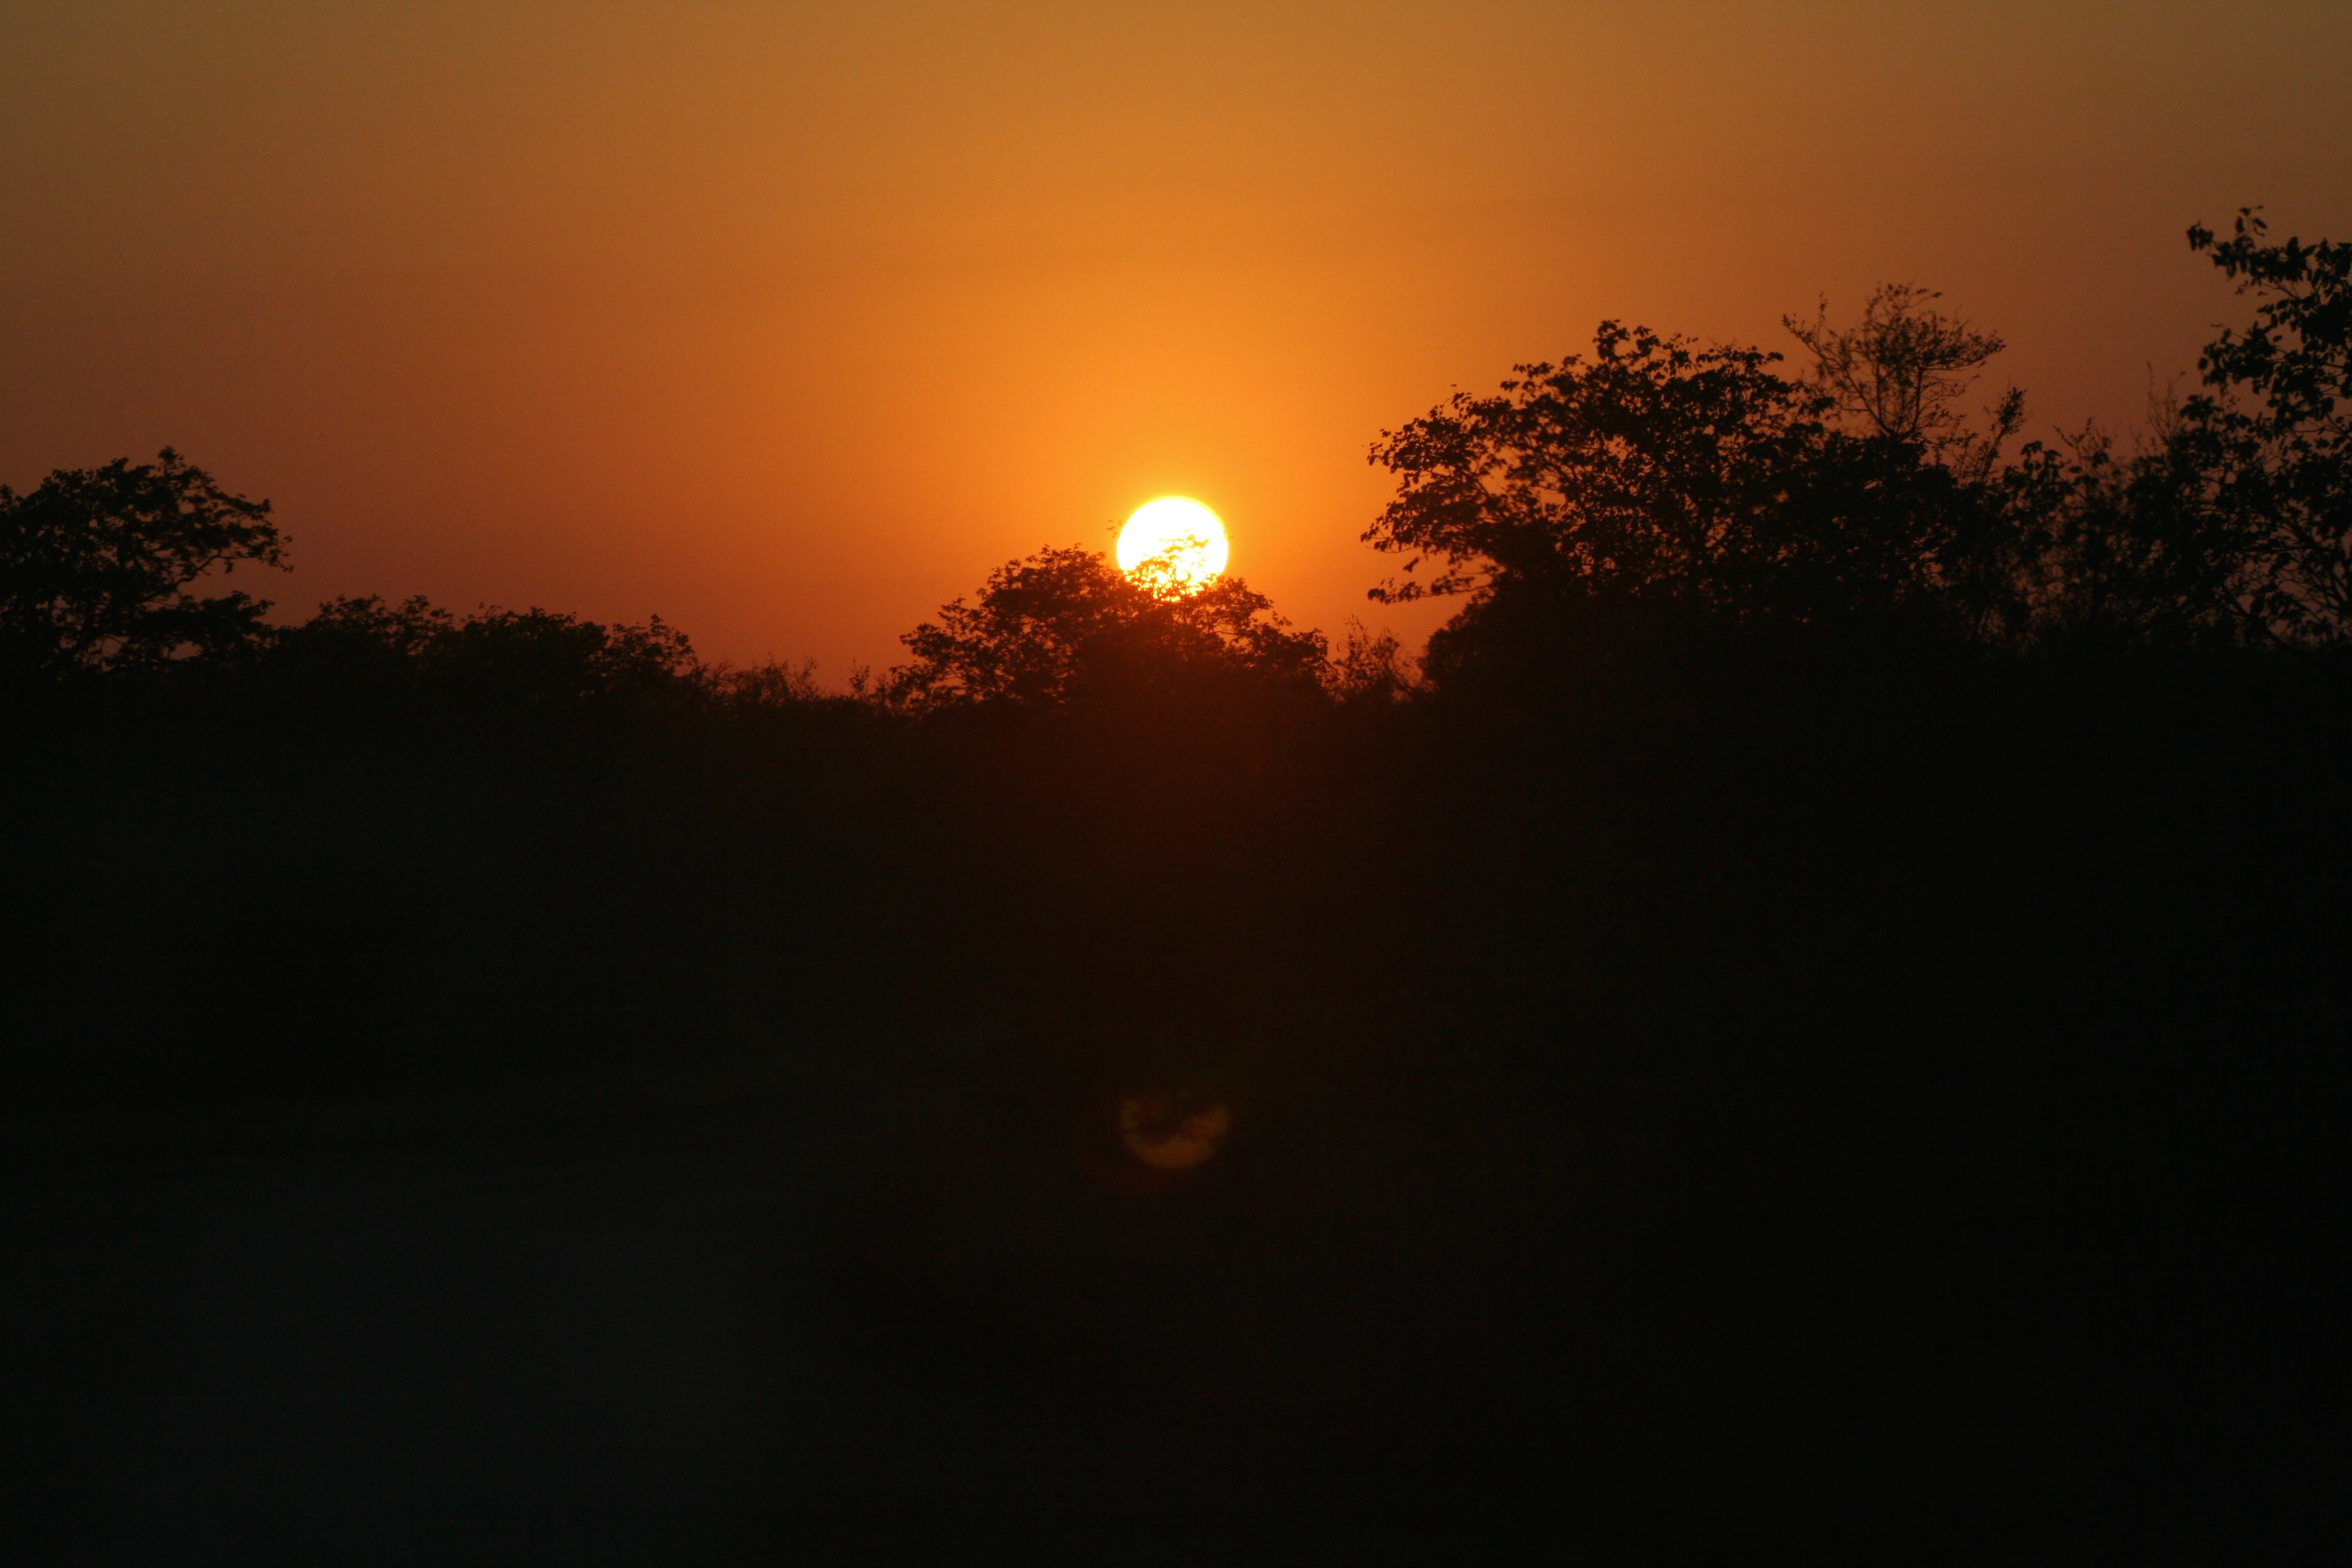
sun, sunrise, sunset, sunlight, morning, dawn, atmosphere, dusk, evening, darkness, afterglow, astronomical object, atmospheric phenomenon, red sky at morning